Paola, Calabria

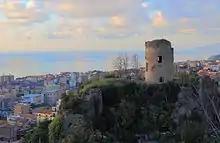
Castle of Paola (CS)

Around the year 1000 A.D. the Normans, a people of warriors from Scandinavia, arrived in Italy on board the mighty drakkar.